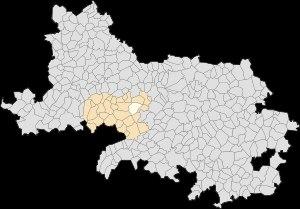
Avesnes-le-Comte est une commune française située dans le département du Pas-de-Calais en région Hauts-de-France.